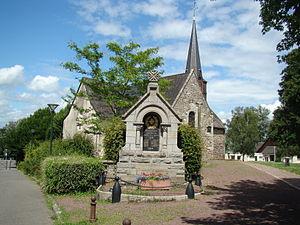
Monuments aux morts de Montgermont
Montgermont est une commune française située dans le département d'Ille-et-Vilaine en région Bretagne, peuplée de 3 364 habitants.